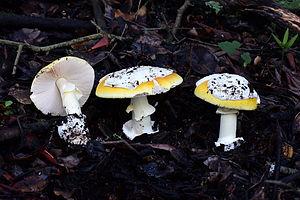
Amanita calyptroderma est une espèce de champignons comestibles de la famille des Amanitaceae. Il pousse dans les forêts littorales de l'ouest des États-Unis pendant l'automne et l'hiver. À cause de sa similarité avec l'oronge vraie européenne, les Californiens d'origine nord-italienne l'appellent Coccora ou Coccoli. L'espèce est pourtant distinct de l'oronge.